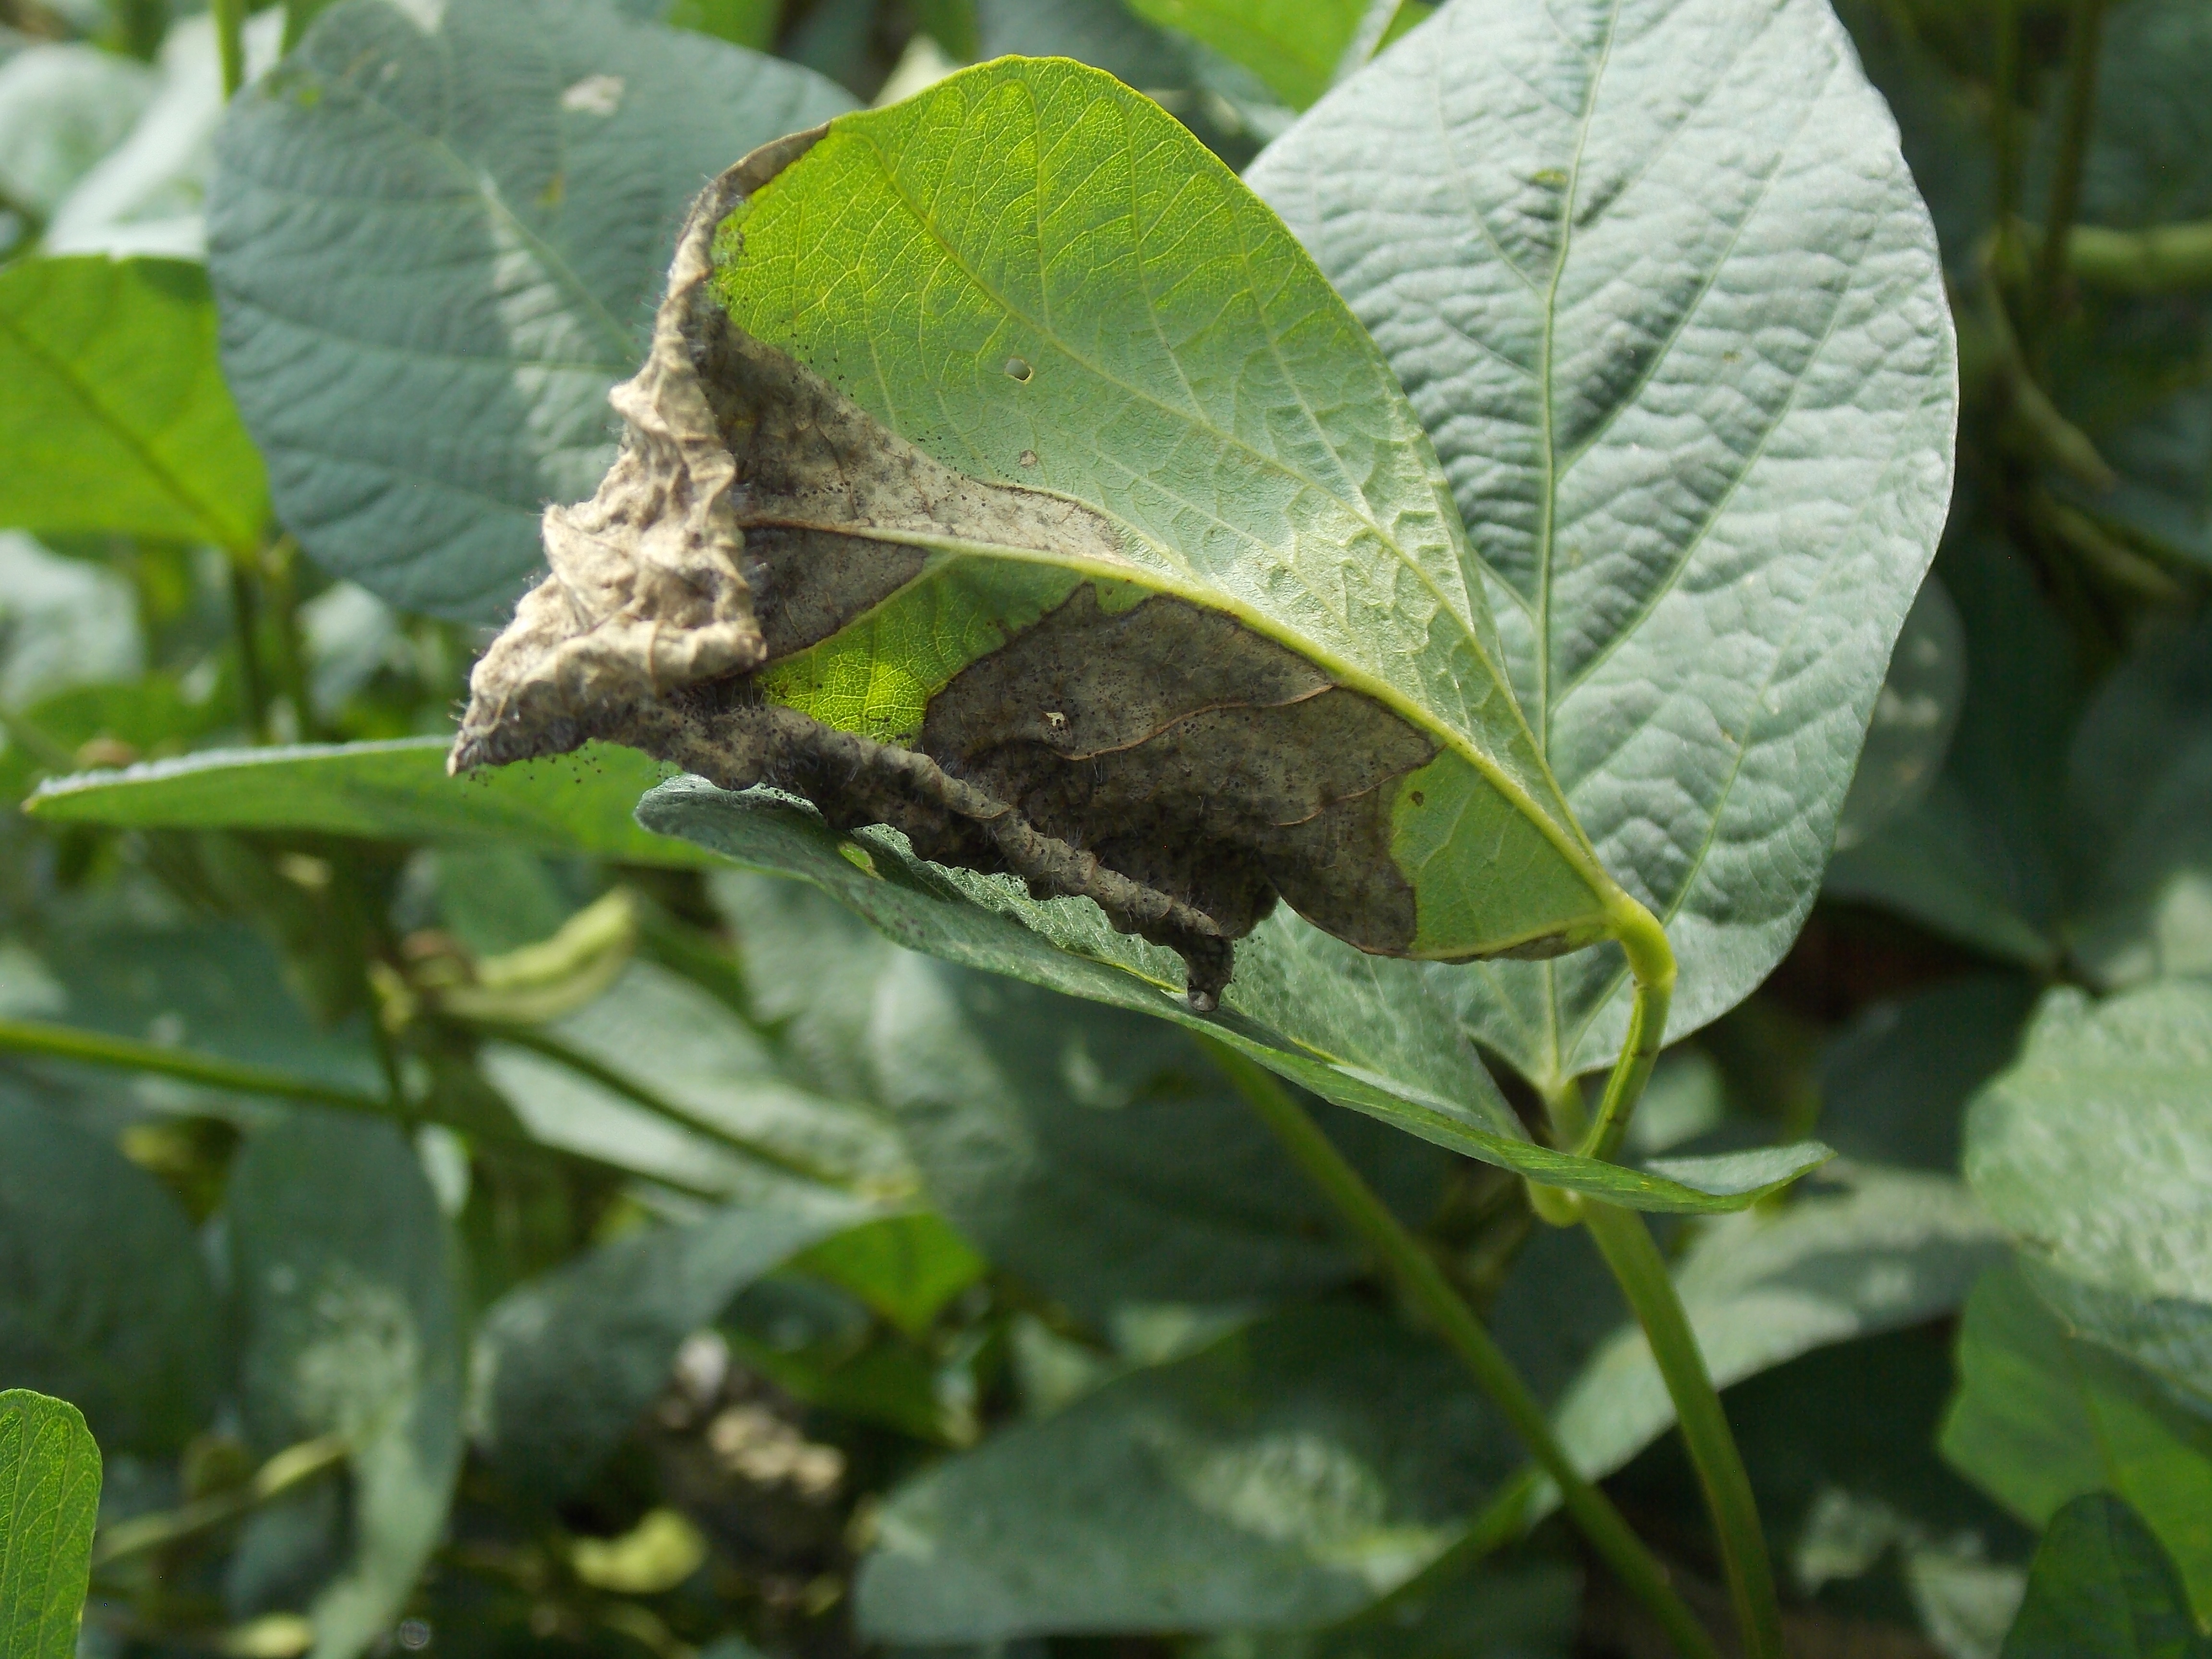
Label: Disease